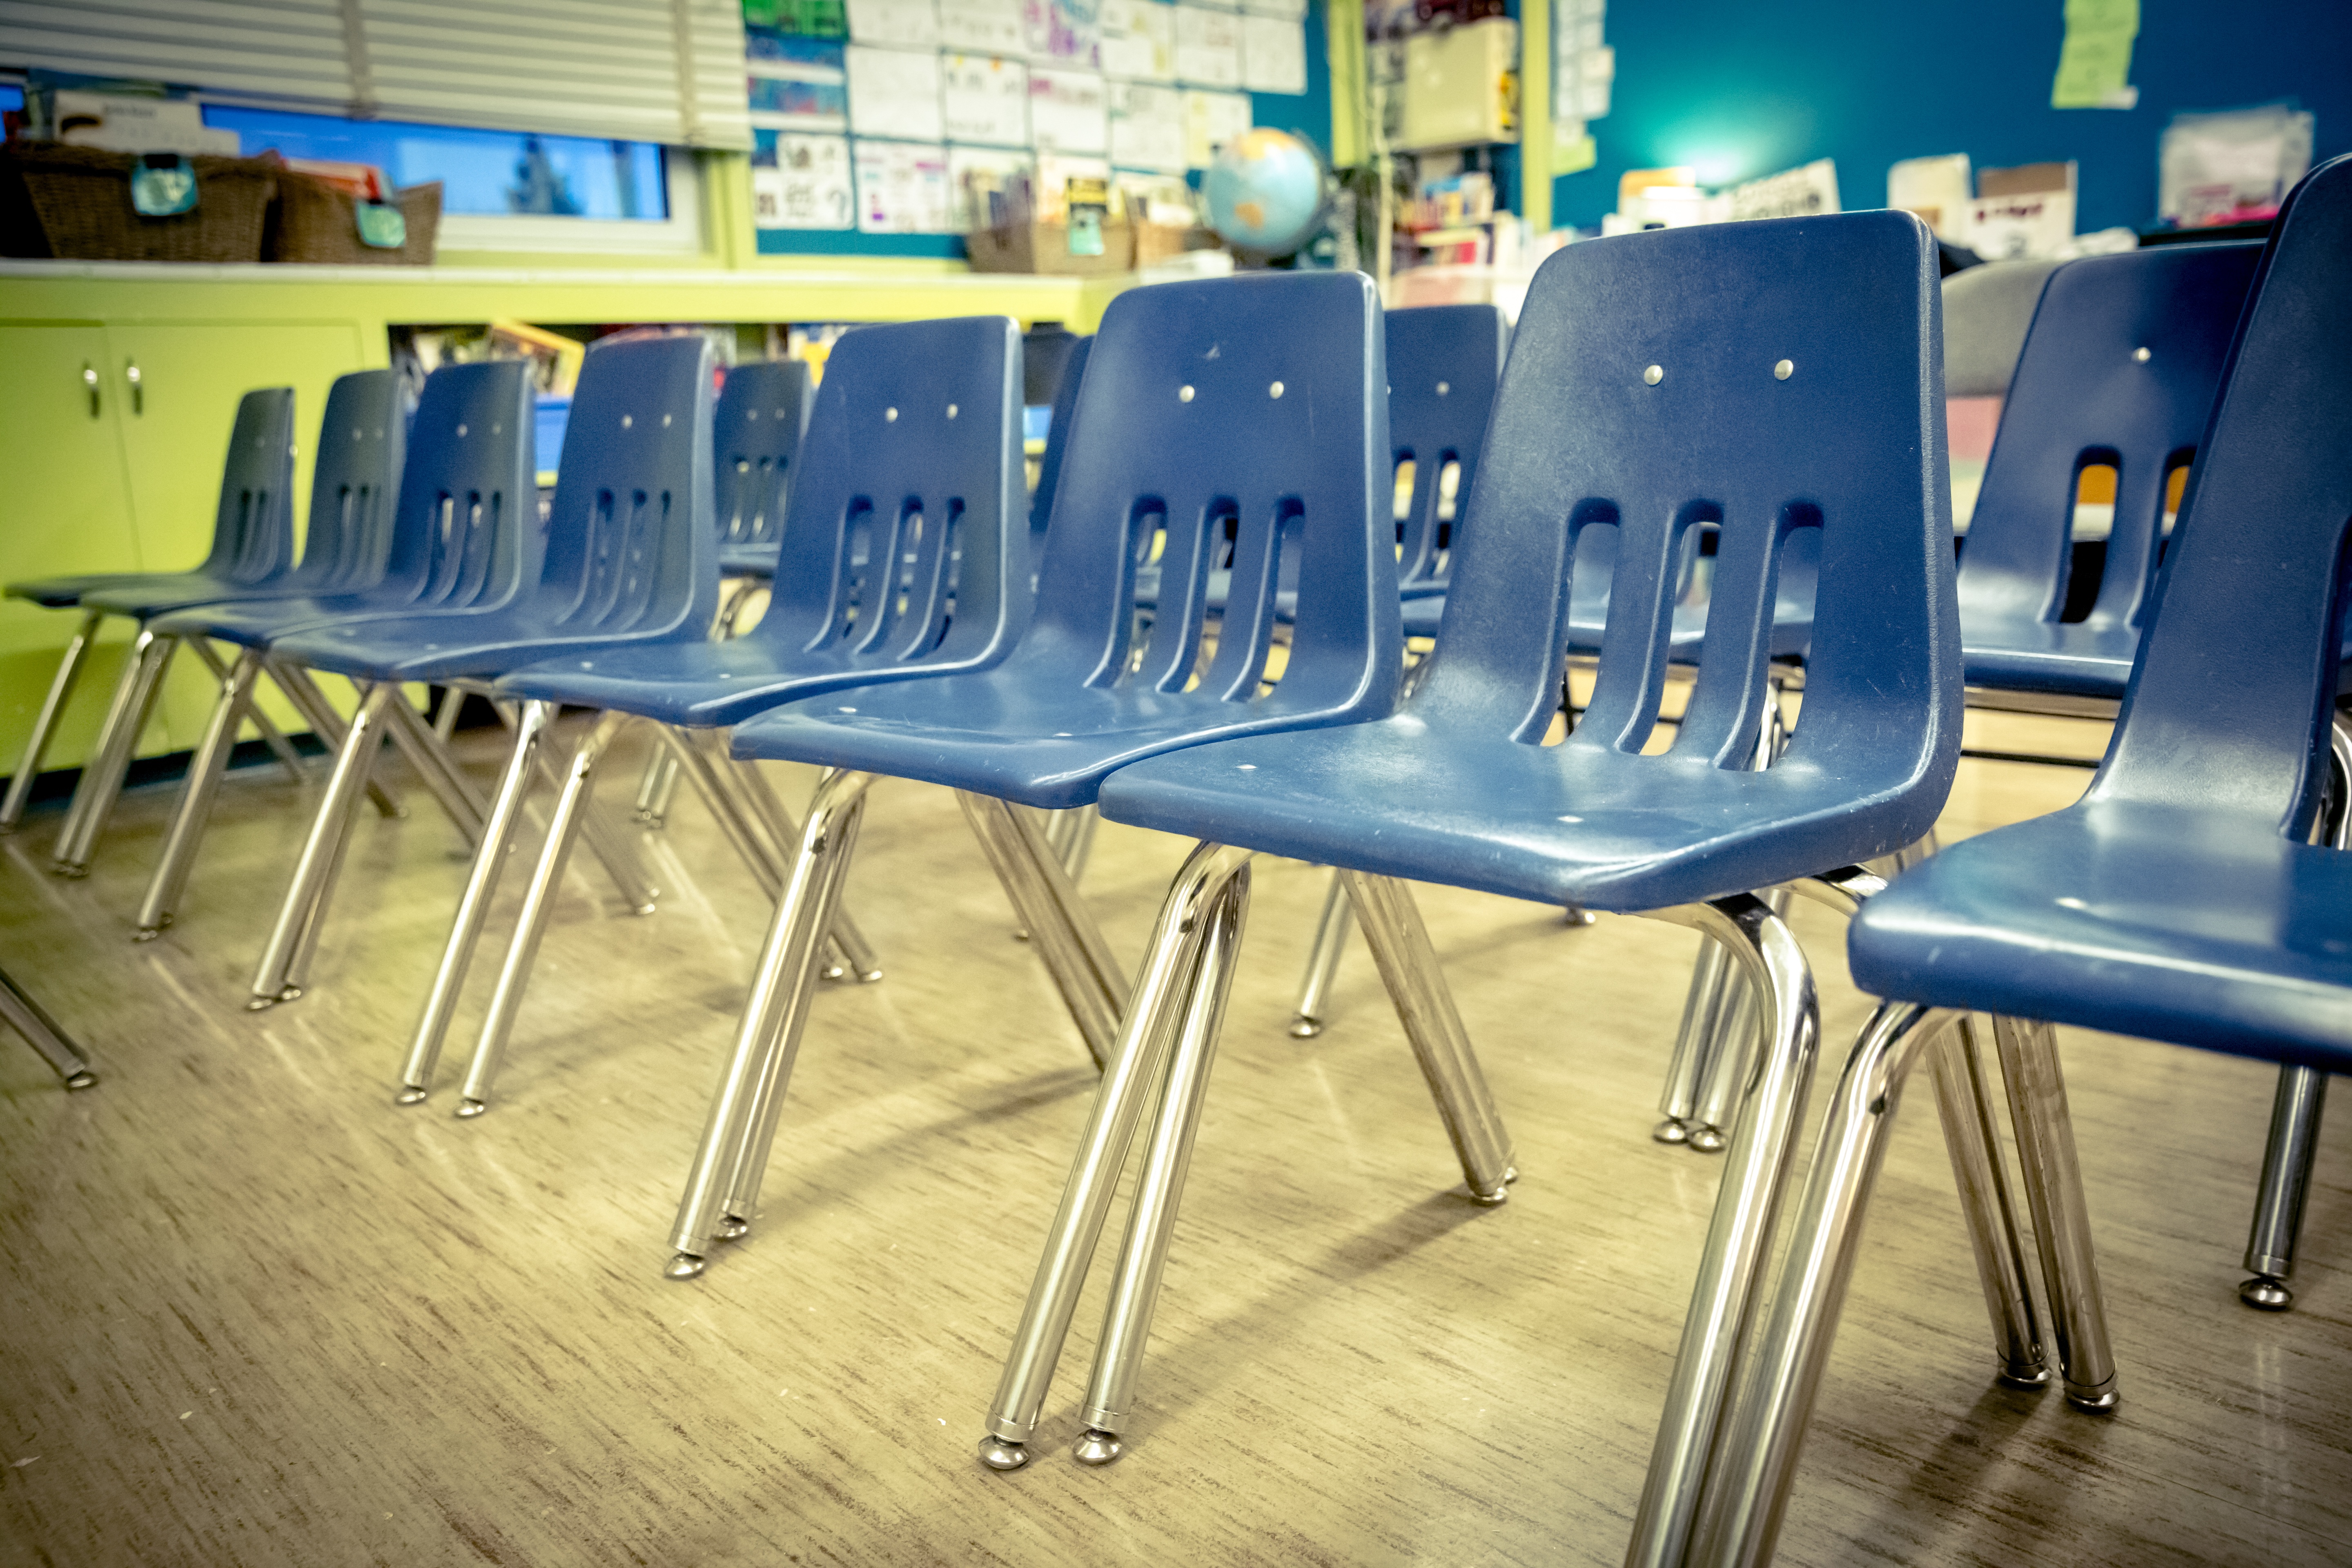
group, chair, furniture, room, education, classroom, interior design, chairs, design, performance, school, learning, lesson, elementary, primary, row of chairs, school chairs